Fried plantain

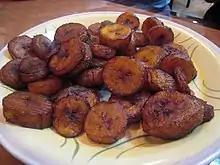
"Dodo"

"Alloco", as it is called in Côte d'Ivoire and Burkina Faso, is called "dodo" (Yoruba) in Nigeria, missolè in Cameroon, "kɔkɔɔ a y’akyi" (Twi) in Ghana and "makemba" in the Democratic Republic of Congo. The name "alloco" (sometimes seen as "aloko") comes from the Baoulé, an ethnic group found in the Eastern Ivory Coast. It is derived from the word "loko", which signified if a plantain was ripe. It is a popular West African snack made from fried plantain. It is often served with chili pepper and onions. In West Africa, it often serves as a side or can be consumed by itself.